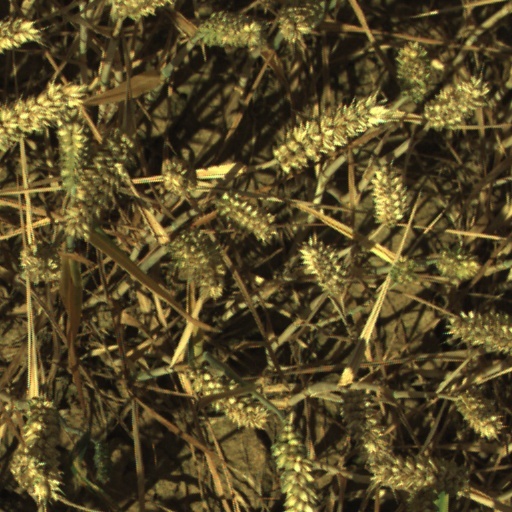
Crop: wheat